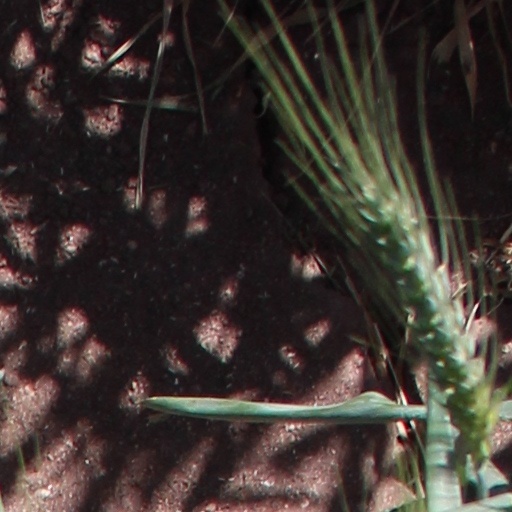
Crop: wheat